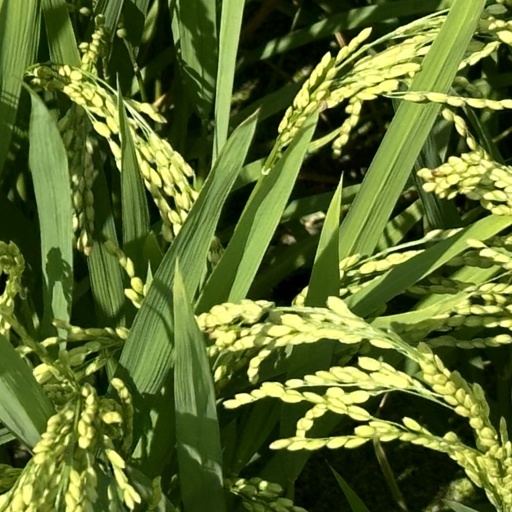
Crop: rice